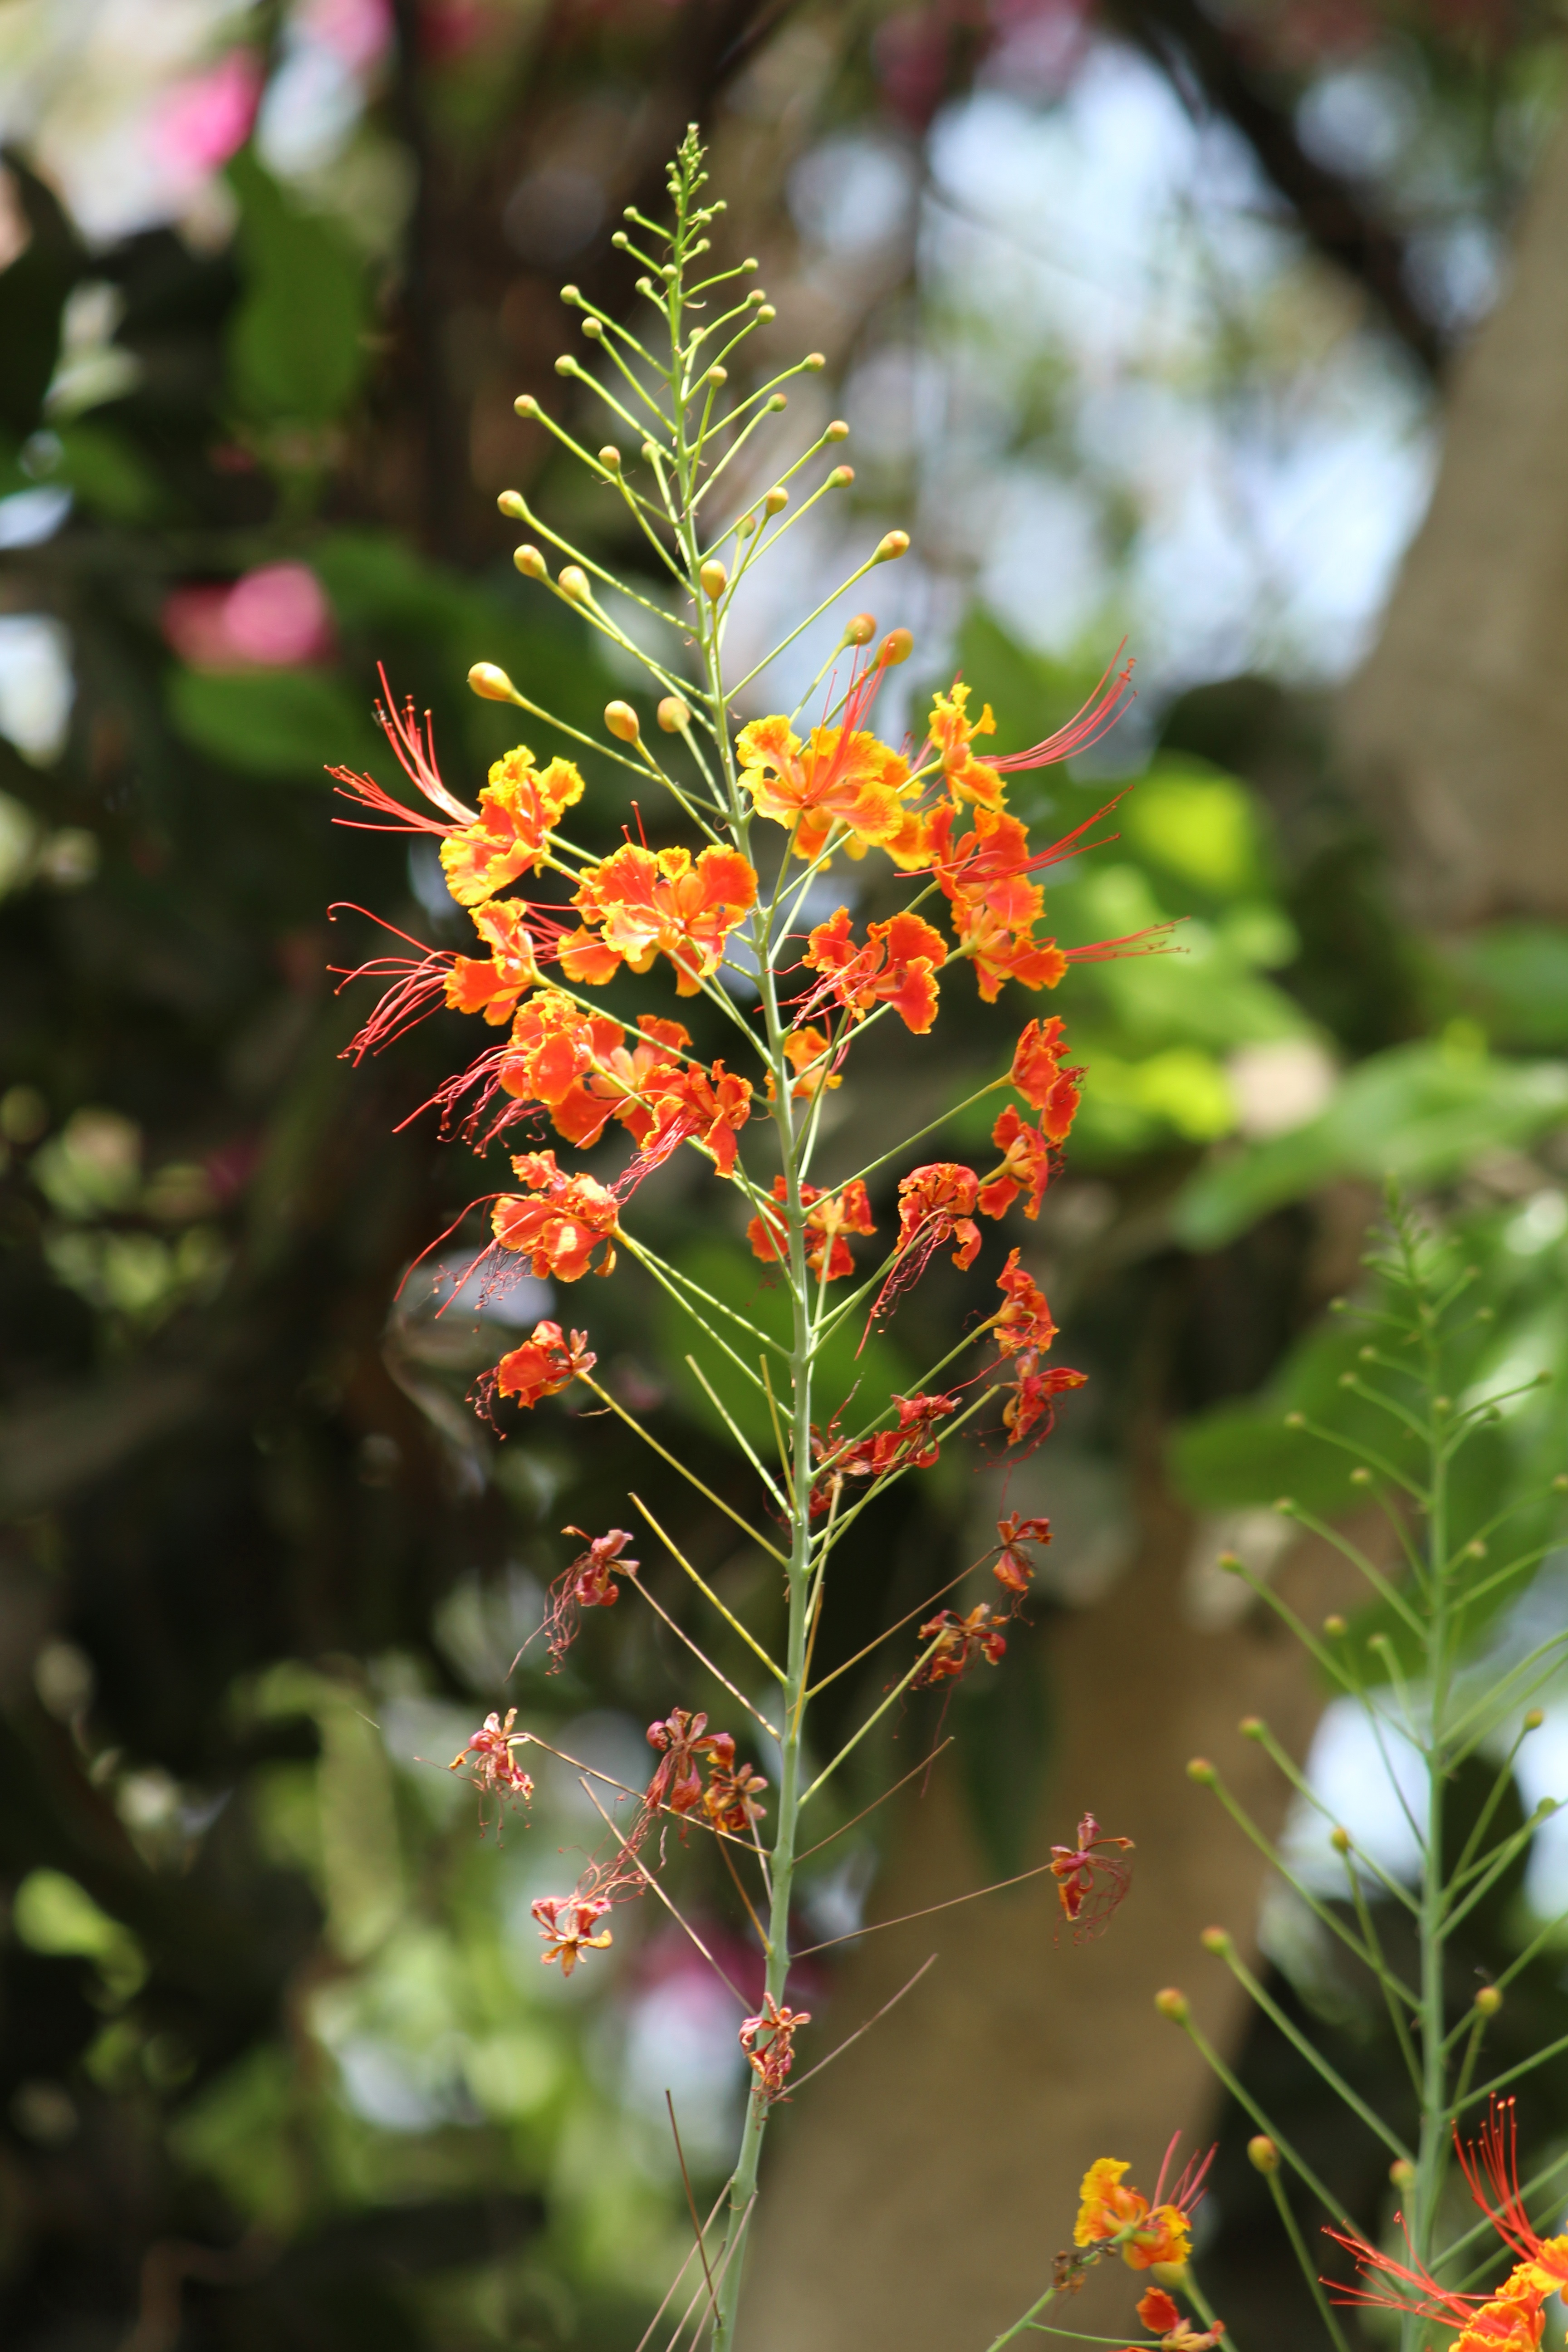
tree, nature, branch, blossom, plant, leaf, flower, evergreen, autumn, botany, garden, flora, season, wildflower, shrub, rowan, macro photography, flowering plant, woody plant, land plant